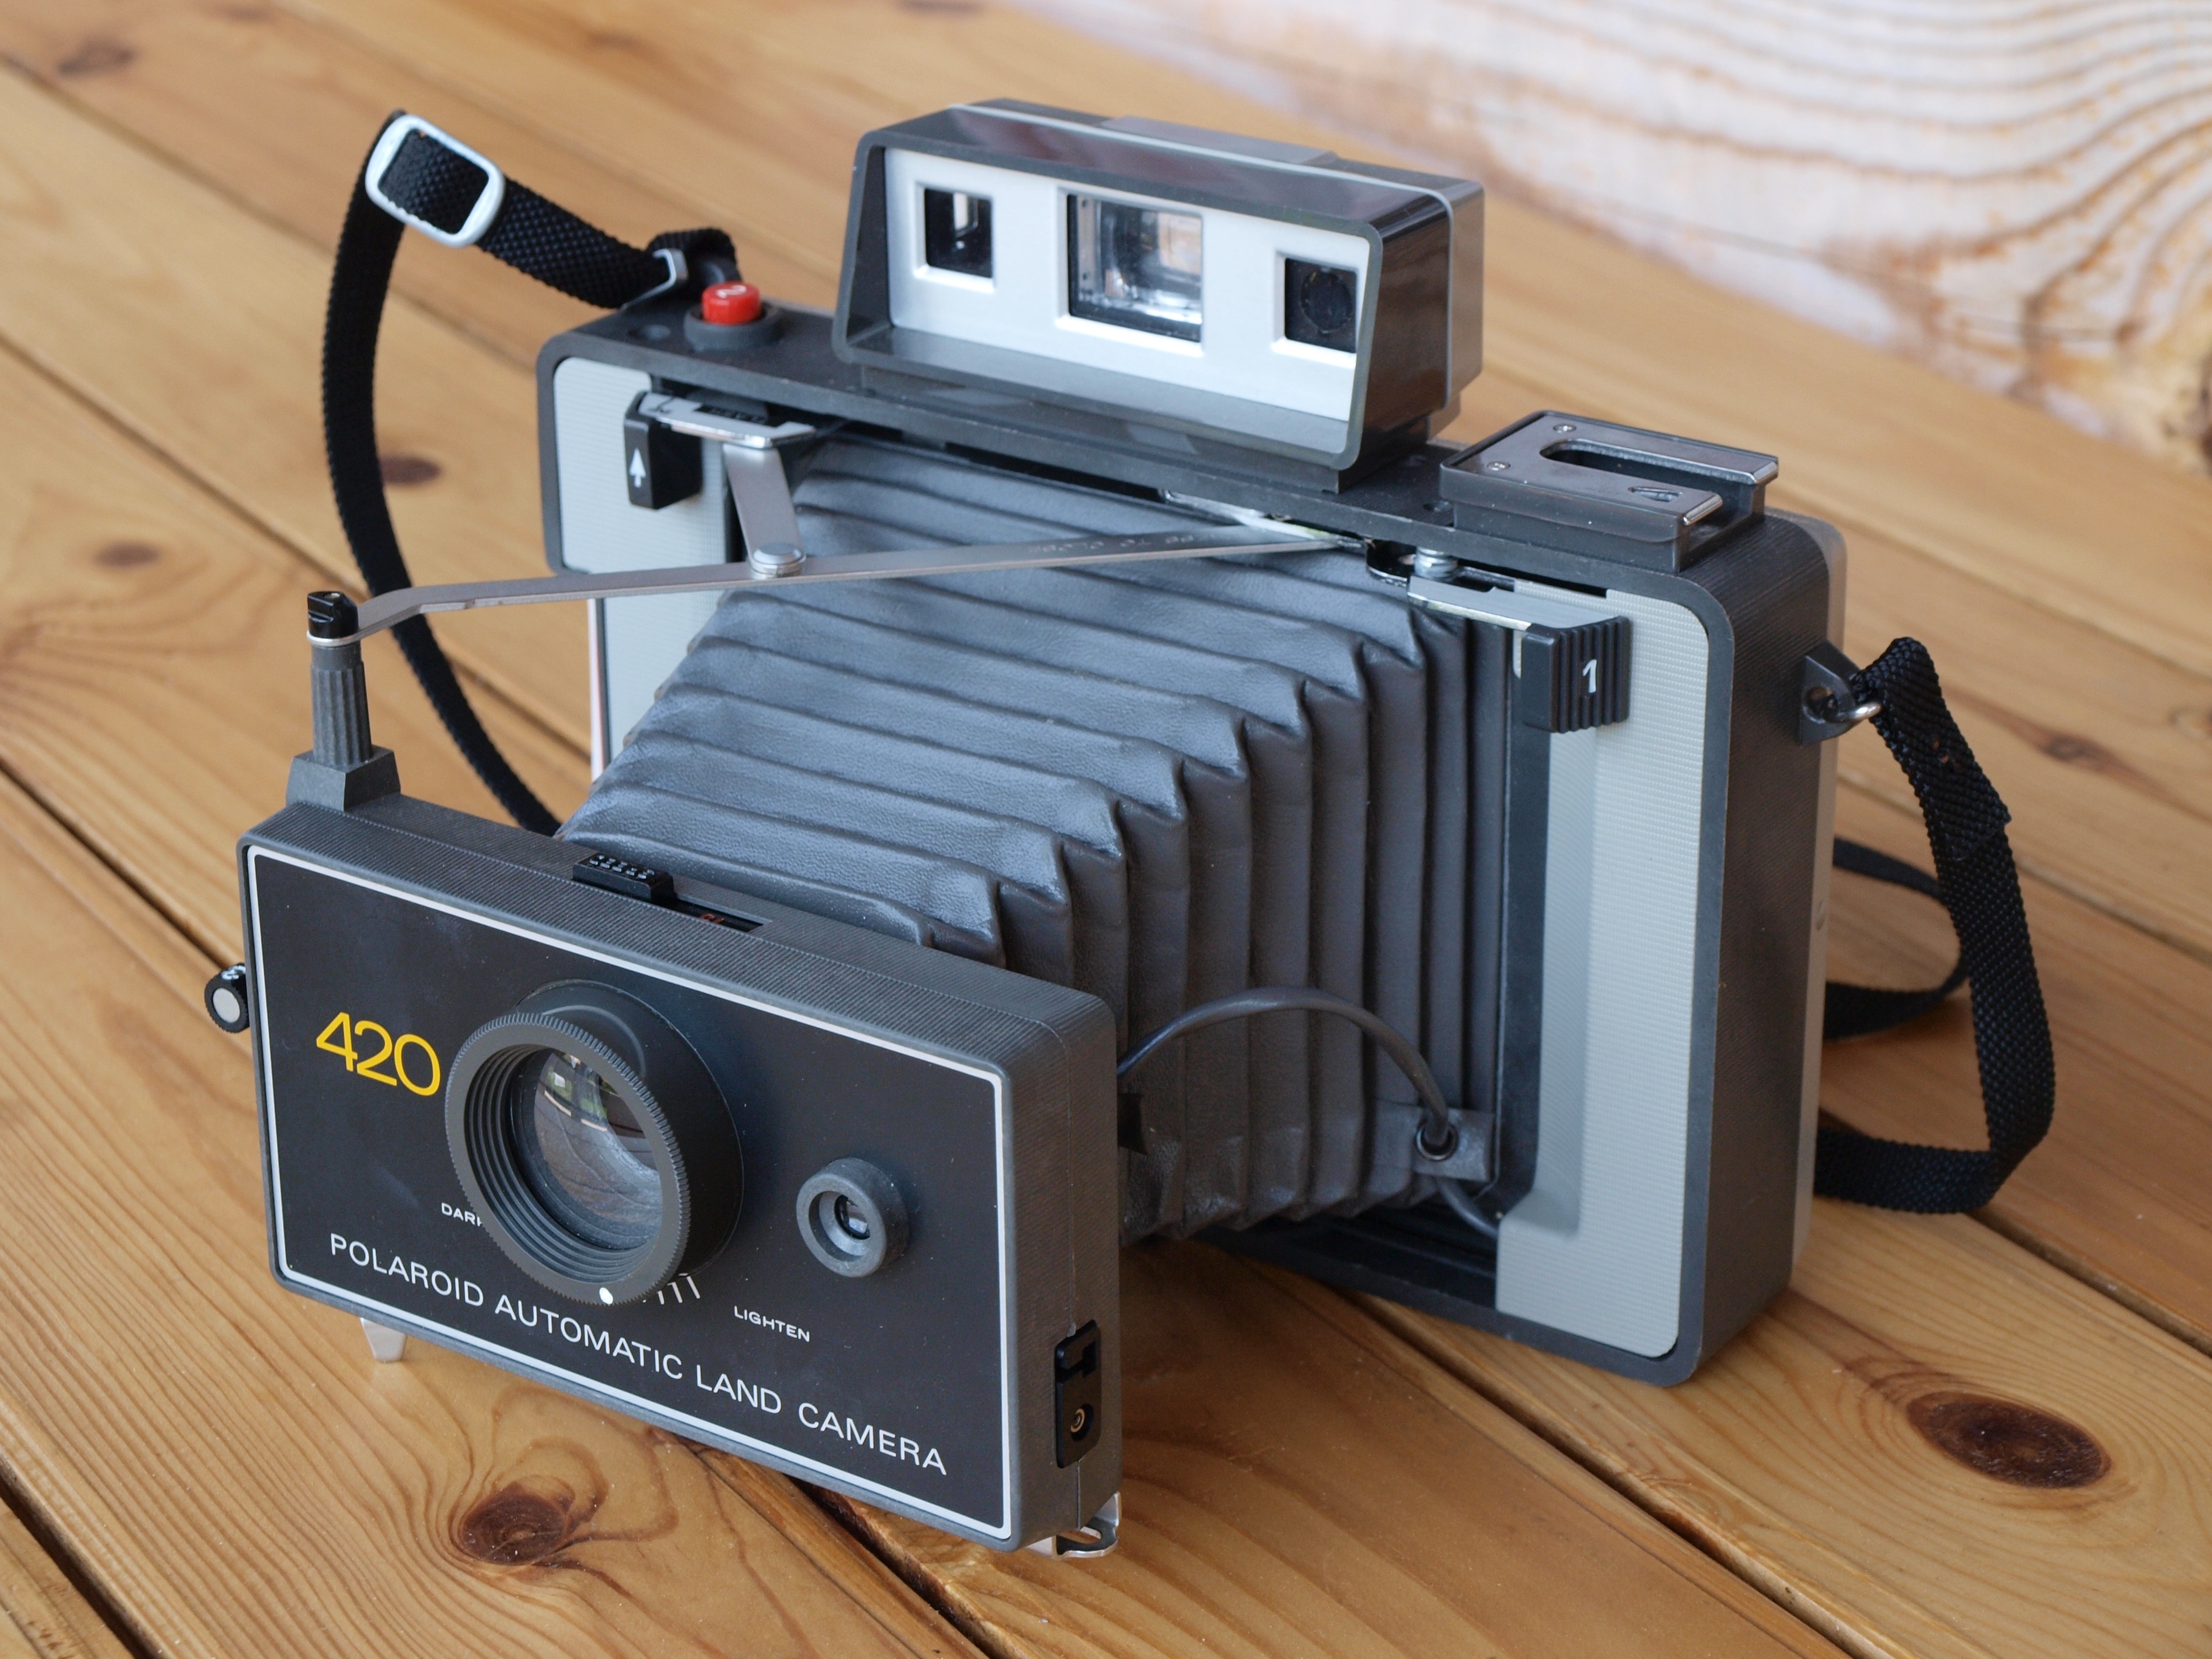
technology, camera, vintage, retro, old, polaroid, automatic, rarity, electronic device, electronic instrument